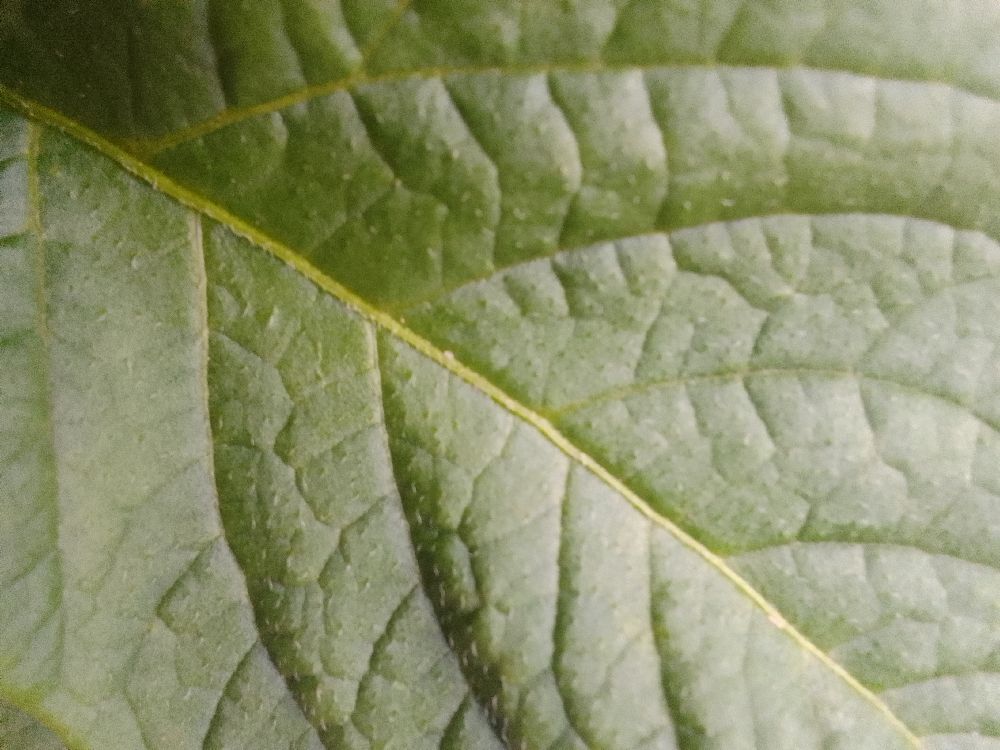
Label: Healthy